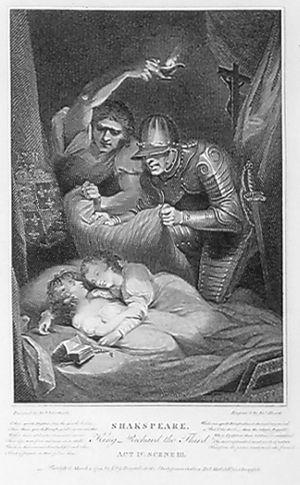
La Boydell Shakespeare Gallery est une entreprise éditoriale et une galerie d'art fondée en novembre 1786 par le graveur et marchand d'estampes John Boydell qui souhaitait développer une école anglaise de peinture d'histoire. Boydell avait entrepris de produire une édition illustrée des œuvres complètes de William Shakespeare, mais la galerie d’exposition londonienne qui exposait les projets originaux s’avéra le volet le plus populaire de toute l’entreprise.